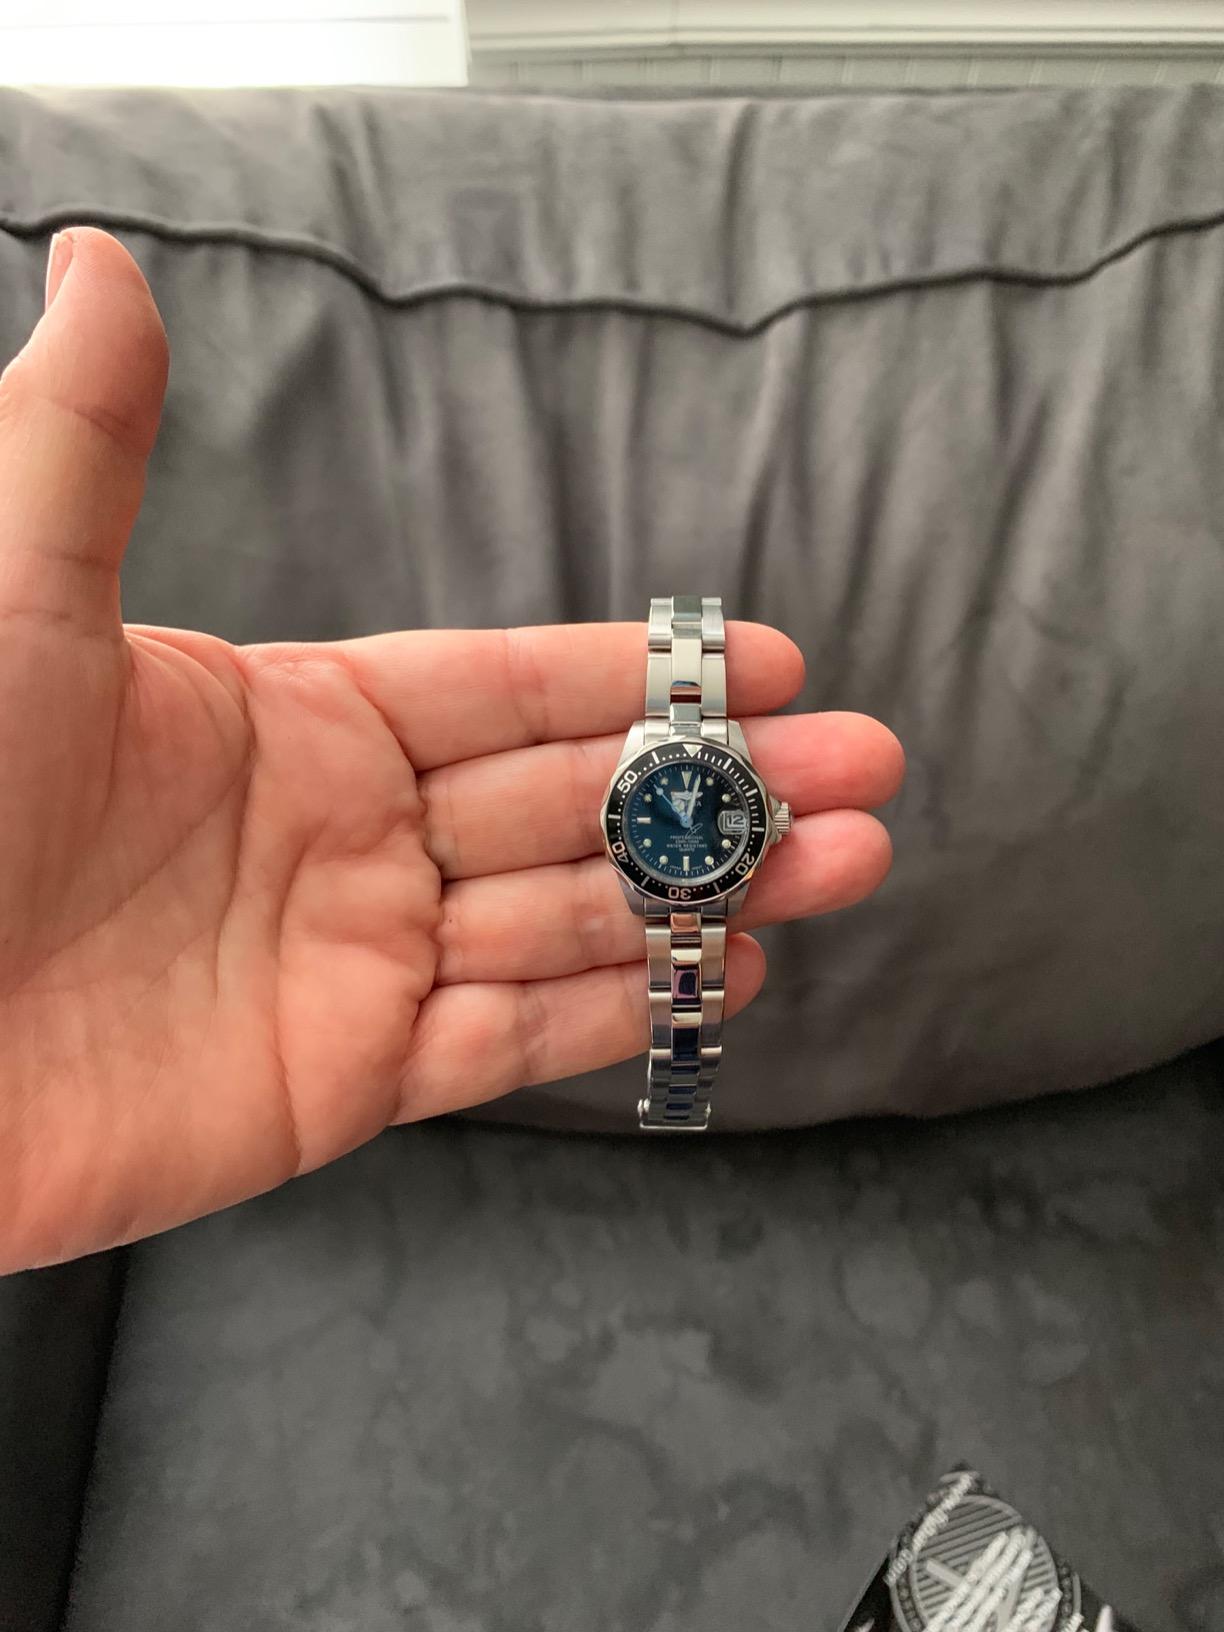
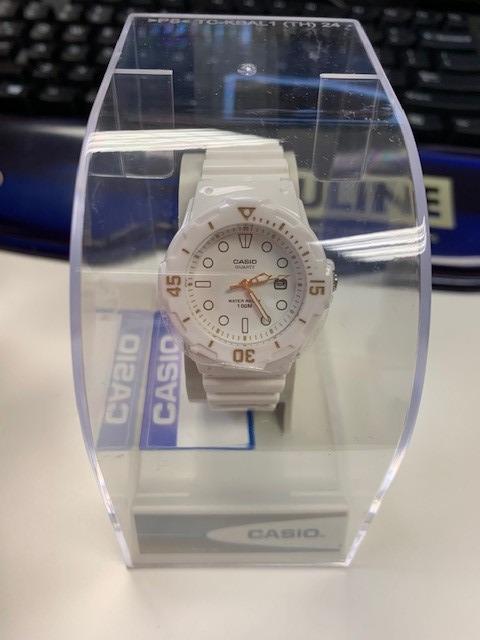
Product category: accessories_watch
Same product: no